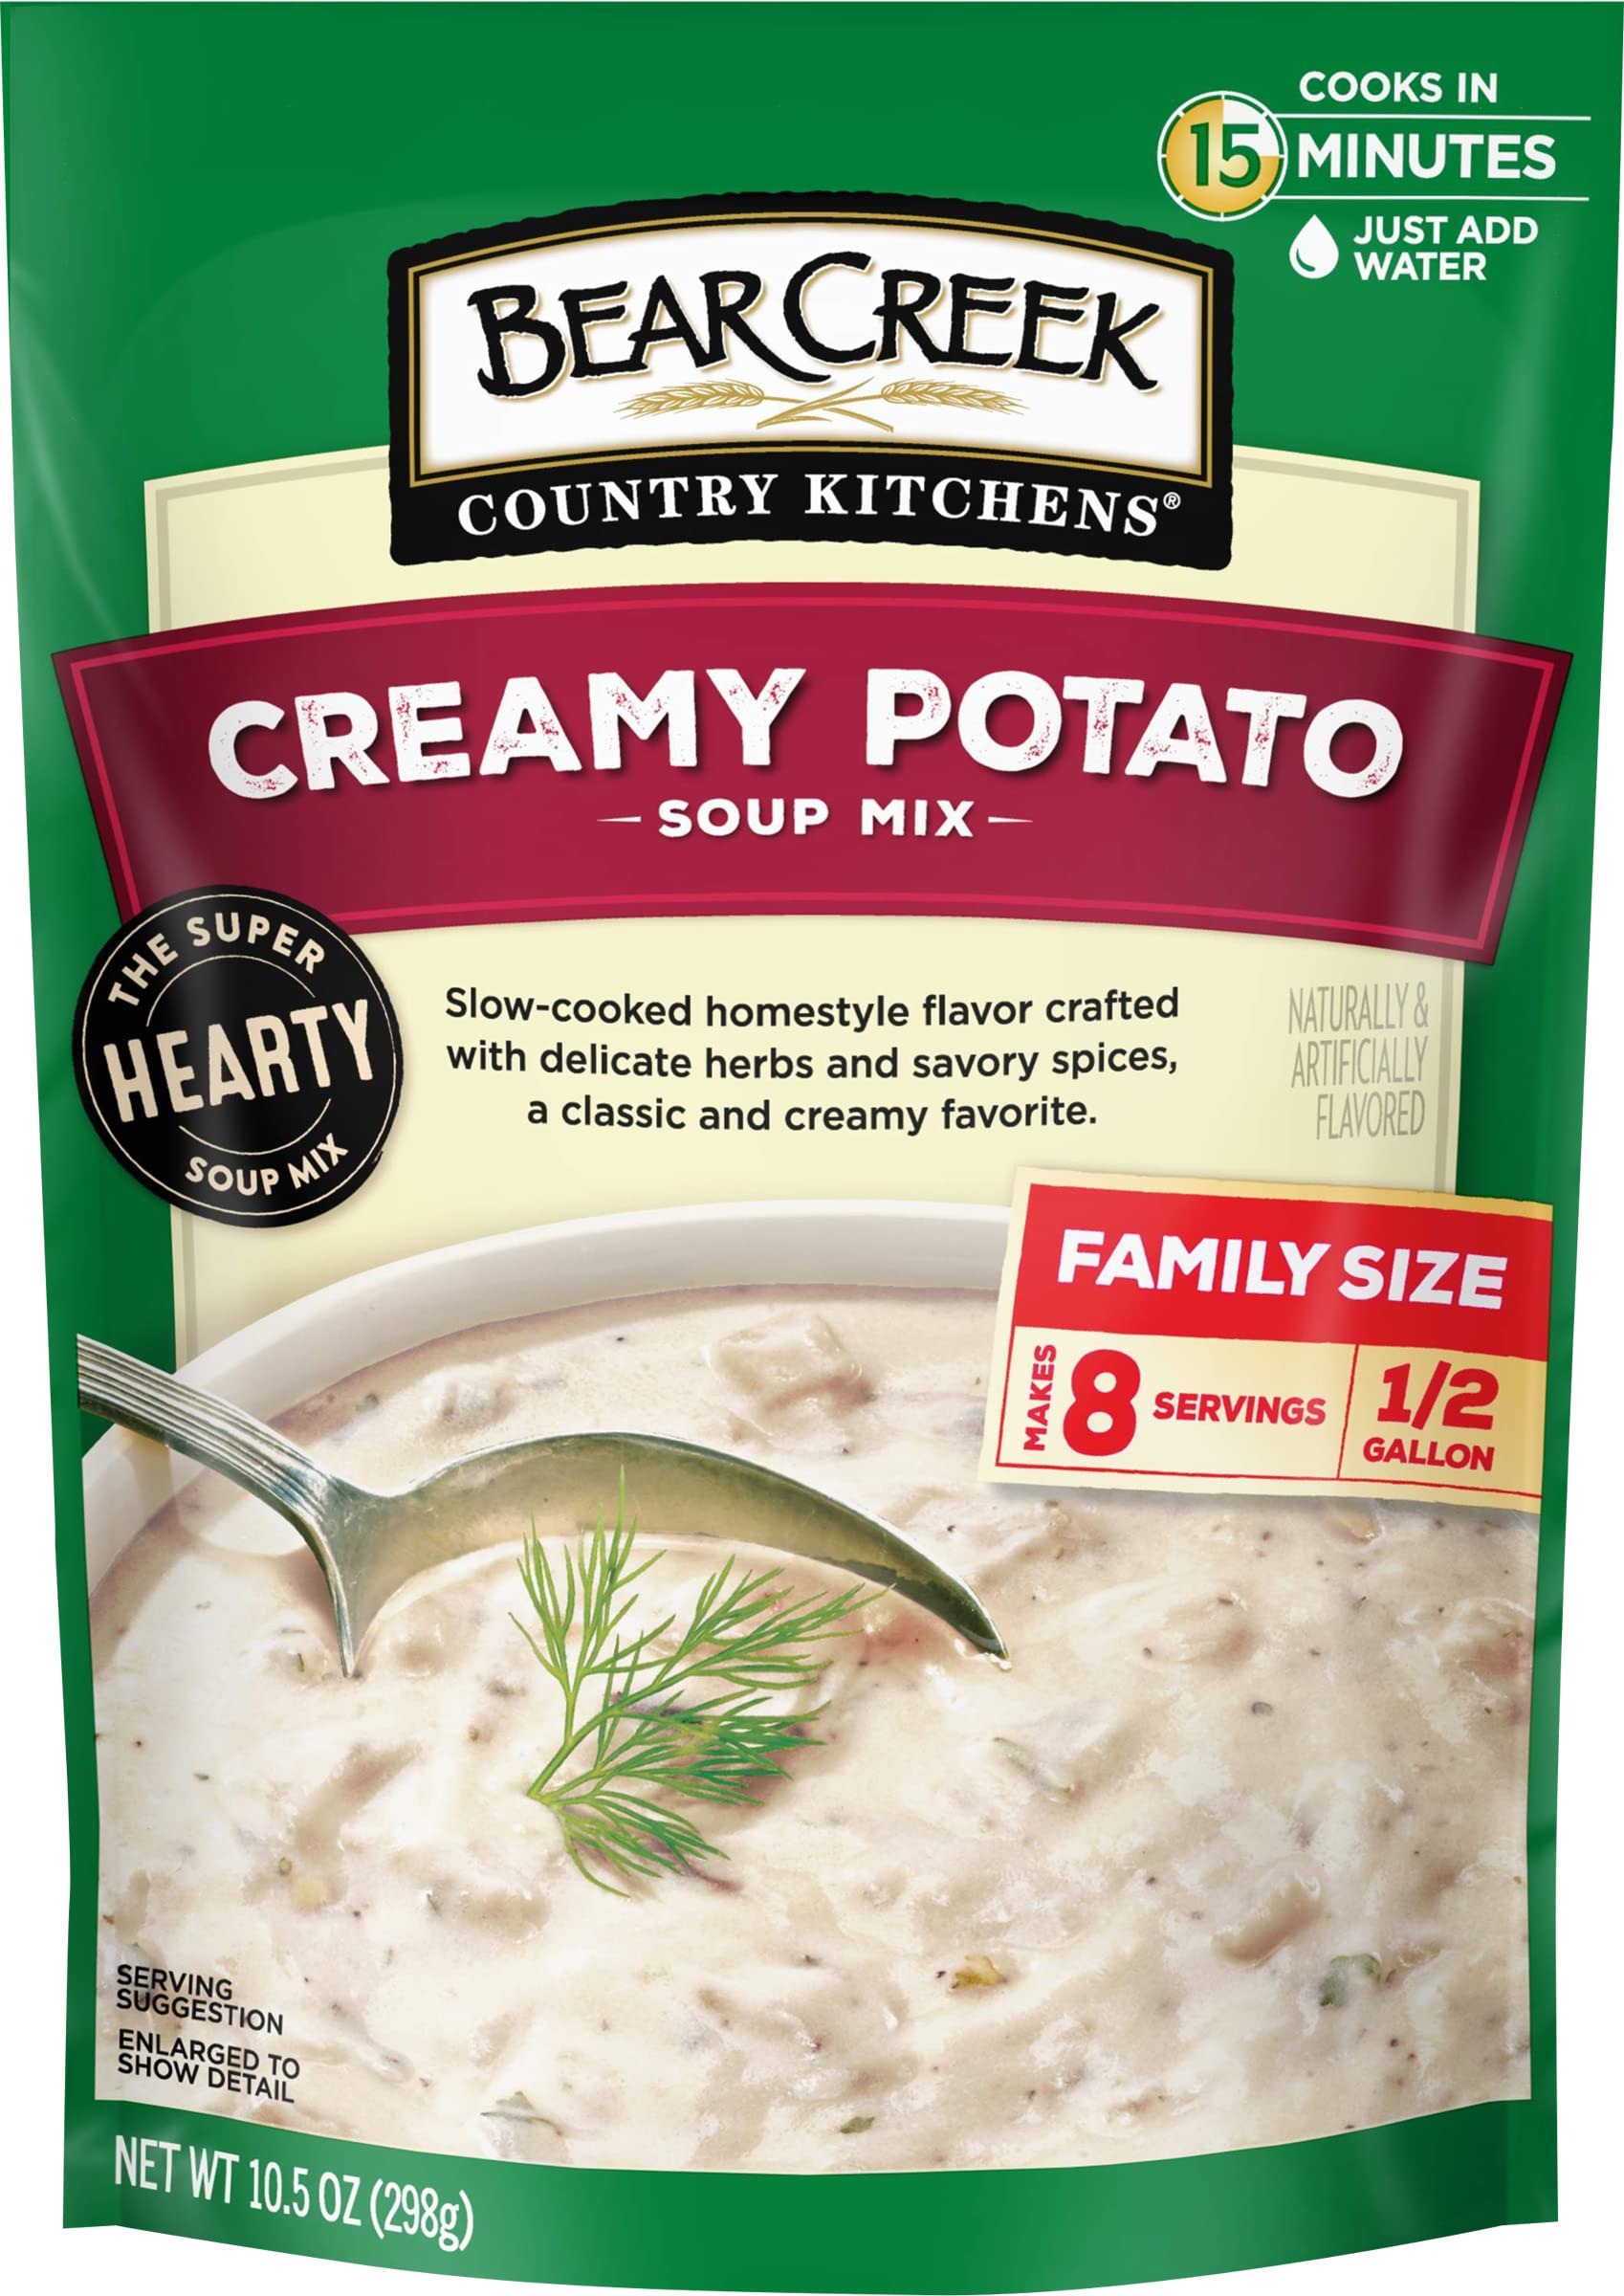
Item Name: Bear Creek Soup Mix, Creamy Potato, 10.5 Ounce
Bullet Point 1: This favorite Bear Creek soup tastes like it simmered for hours not minutes.
Bullet Point 2: Slow-Cooked homestyle flavor crafted with delicate herbs and savory spices, a classic and creamy favorite.
Bullet Point 3: Try adding crumbled bacon, sour cream and shredded cheddar cheese for variety.
Bullet Point 4: Easy to prepare mix, just add water.
Bullet Point 5: Bring home a little comfort
Value: 10.5
Unit: Ounce

Price: 4.245